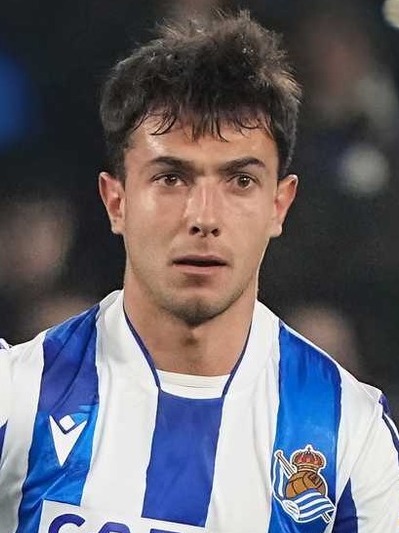
มาร์ติน ซูบิเมนดิ

| name = มาร์ติน ซูบิเมนดิ
| image = Martín Zubimendi in 2023.jpg
| caption = ซูบิเมนดิขณะลงเล่นให้กับเรอัลโซซิเอดัดใน ค.ศ. 2023
| full_name = มาร์ติน ซูบิเมนดิ อิบัญเญซ
| birth_place = ซานเซบัสเตียน สเปน
| height = 1.81 เมตร
| position = กองกลาง
| currentclub = เรอัลโซซิเอดัด
| clubnumber = 4
| youthyears1 = 2011–2016
| youthclubs1 = กันเตราเรอัลโซซิเอดัด|เรอัลโซซิเอดัด
| years1 = 2016–2018
| clubs1 = เรอัลโซซิเอดัด เซ
| caps1 = 26
| goals1 = 1
| years2 = 2017–2020
| clubs2 = เรอัลโซซิเอดัด เบ
| caps2 = 50
| goals2 = 4
| years3 = 2019–
| clubs3 = เรอัลโซซิเอดัด
| caps3 = 68
| goals3 = 1
| nationalyears1 = 2016
| nationalteam1 = ฟุตบอลทีมชาติสเปนรุ่นอายุไม่เกิน 17 ปี|สเปน อายุไม่เกิน 17 ปี
| nationalcaps1 = 1
| nationalgoals1 = 0
| nationalyears2 = 2017
| nationalteam2 = ฟุตบอลทีมชาติสเปนรุ่นอายุไม่เกิน 19 ปี|สเปน อายุไม่เกิน 19 ปี
| nationalcaps2 = 1
| nationalgoals2 = 0
| nationalyears3 = 2020–2021
| nationalteam3 = ฟุตบอลทีมชาติสเปนรุ่นอายุไม่เกิน 21 ปี|สเปน อายุไม่เกิน 21 ปี
| nationalcaps3 = 5
| nationalgoals3 = 0
| nationalyears4 = 2021
| nationalteam4 = ฟุตบอลทีมชาติสเปนรุ่นอายุไม่เกิน 23 ปี|สเปน อายุไม่เกิน 23 ปี
| nationalcaps4 = 6
| nationalgoals4 = 0
| nationalyears5 = 2021–
| nationalteam5 = ฟุตบอลทีมชาติสเปน|สเปน
| nationalcaps5 = 1
| nationalgoals5 = 0
MedalCountry|
MedalCountry|
มาร์ติน ซูบิเมนดิ อิบัญเญซ (; เกิด 2 กุมภาพันธ์ ค.ศ. 1999) เป็นนักฟุตบอลอาชีพชาวสเปน ปัจจุบันลงเล่นในตำแหน่งกองกลางให้กับเรอัลโซซิเอดัดในลาลิกา และฟุตบอลทีมชาติสเปน|ทีมชาติสเปน
==สโมสรอาชีพ==
ซูบิเมนดิเกิดในซานเซบัสเตียน จังหวัดกิปุซโกอา แคว้นประเทศบาสก์ เขาเข้าร่วมทีมเยาวชนของเรอัลโซซิเอดัดใน ค.ศ. 2011 ขณะมีอายุ 12 ปี เขาได้ลงเล่นกับทีมเรอัลโซซิเอดัด เซ ซึ่งเป็นทีมสำรองระดับที่สองครั้งแรกในวันที่ 27 สิงหาคม ค.ศ. 2016 ในช่วง 7 นาทีสุดท้ายในเตร์เซราดิบิซิออน นัดที่เสมอกับเอเซเซเด ดูรังโก 0–0
ในวันที่ 22 เมษายน ค.ศ. 2017 เขาได้ประเดิมสนามกับทีมเรอัลโซซิเอดัด เบ ซึ่งลงเล่นอยู่ในเซกุนดาดิบิซิออน เบ ในนัดที่แพ้ให้กับอูเด โลกรอญเญส 0–2 จากการเปลี่ยนตัวลงมาแทนโอเดย์ อาร์ริเอตา ในนาทีที่ 76 ในวันที่ 25 กรกฎาคม ค.ศ. 2018 ได้ต่อสัญญาฉบับใหม่ออกไปถึงปี ค.ศ. 2022 แล้วจึงได้ลงทะเบียนเป็นนักเตะของทีมชุดเบอย่างเป็นทางการ ในวันที่ 28 เมษายน ค.ศ. 2019 เขาได้รับโอกาสลงเล่นให้กับทีมชุดใหญ่เป็นครั้งแรกในลาลิกานัดที่ 35 กับสโมสรฟุตบอลเฆตาเฟ|เฆตาเฟ จากการเปลี่ยนตัวลงมาแทนรูเบน ปาร์โด โดยโซซิเอดัดชนะไปด้วยคะแนน 2–1 ที่อาโนเอตา
ในวันที่ 24 กรกฎาคม ค.ศ. 2020 ซูบิเมนดิได้ต่อสัญญากับทีมออกไปจนถึง ค.ศ. 2025 และได้ร่วมทีมชุดใหญ่อย่างเป็นทางการ ในวันที่ 3 เมษายน ค.ศ. 2021 เขาได้ลงเล่นในโกปาเดลเรย์ รอบชิงชนะเลิศ 2020 ที่ลาการ์ตูฆา โดยได้ลงเล่นครบ 90 นาที ช่วยให้ทีมเอาชนะอัตเลติกเดบิลบาโอ 0–1 ทำให้เรอัลโซซิเอดัดชนะเลิศโกปาเดลเรย์เป็นครั้งแรกในรอบ 33 ปี และเป็นการชนะเลิศครั้งแรกของซูบิเมนดิในระดับอาชีพ
==ระดับทีมชาติ==
ซูบิเมนดิได้เป็นตัวแทนของทีมชาติสเปนมาตั้งแต่ในระดับเยาวชน ในเดือนพฤษภาคม ค.ศ. 2021 ลุยส์ เด ลา ฟูเอนเต ยังเรียกเขาให้ติดฟุตบอลทีมชาติสเปนรุ่นอายุไม่เกิน 21 ปี|ทีมชุดอายุไม่เกิน 21 ปี ในฟุตบอลชิงแชมป์แห่งชาติยุโรป รุ่นอายุไม่เกิน 21 ปี 2021|การแข่งขันชิงแชมป์ยุโรป ในปี ค.ศ. 2021 ซึ่งสเปนผ่านเข้าสู่รอบรองชนะเลิศก่อนจะแพ้ให้กับฟุตบอลทีมชาติโปรตุเกสรุ่นอายุไม่เกิน 21 ปี|โปรตุเกส 0–1 ที่มารีบอร์
ในช่วงก่อนเริ่มฟุตบอลชิงแชมป์แห่งชาติยุโรป 2020 ของทีมชาติสเปนชุดใหญ่ ได้มีกำหนดการแข่งขันกระชับมิตรกับฟุตบอลทีมชาติลิทัวเนีย|ลิทัวเนีย ในวันที่ 8 มิถุนายน แต่หลังจากการติดเชื้อโรคติดเชื้อไวรัสโคโรนา 2019|โควิด-19 ของเซร์ฆิโอ บุสเกตส์ ทำให้ต้องใช้ทีมชุดอายุไม่เกิน 21 ปี ลงแข่งขันในนัดนี้แทน โดยซูบิเมนดิได้ลงเล่น 53 นาทีก่อนที่จะถูกเปลี่ยนตัวออก ช่วยให้ทีมเอาชนะ 4–0 ที่สนามกีฬาเทศบาลบูตาร์เก|สนามเทศบาลเมืองบูตาร์เกcite news |title=Oficial Lista de convocados para el encuentro ante Lituania |trans-title=Official Squad list for the match against Lithuania |work=Royal Spanish Football Federation |date=6 June 2021 |language=es
ในเดือนกรกฎาคม ค.ศ. 2021 เขายังถูกเรียกตัวติดทีมชาติชุดแข่งขันกีฬาฟุตบอลในโอลิมปิกฤดูร้อน 2020 – ทีมชาย|กีฬาโอลิมปิกฤดูร้อน 2020 ที่ประเทศญี่ปุ่น เขาได้ลงเล่นเป็นตัวจริง 5 จาก 6 นัด รวมถึงในกีฬาฟุตบอลในโอลิมปิกฤดูร้อน 2020 – ทีมชาย – รอบชิงชนะเลิศ|รอบชิงชนะเลิศกับฟุตบอลทีมชาติบราซิลรุ่นอายุไม่เกิน 23 ปี|บราซิลที่โยโกฮามะ โดยทีมของเขาแพ้ไป 2–1 ทำให้สเปนได้รับเหรียญเงินกีฬาฟุตบอลในโอลิมปิกฤดูร้อน 2020 – ทีมชาย|โอลิมปิกในกีฬาฟุตบอลเป็นครั้งที่สอง
ในวันที่ 2 มิถุนายน ค.ศ. 2023 ได้มีการประกาศว่า ซูบิเมนดิ จะเป็น 1 ใน 23 นักเตะทีมชาติสเปนชุดใหญ่ที่จะได้ร่วมทีมแข่งขันในยูฟ่าเนชันส์ลีก 2023 รอบสุดท้าย|ยูฟ่าเนชันส์ลีก รอบสุดท้าย ที่ประเทศเนเธอร์แลนด์ ภายใต้การคุมทีมของหลุยส์ เด ลา ฟูเอนเต Luis de La Fuente announces Spain squad for Nations League เขียนโดย sport.es วันที่ 2 มิถุนายน ค.ศ. 2023 สเปนชนะเลิศการแข่งขันนี้ หลังจากเอาชนะฟุตบอลทีมชาติอิตาลี|อิตาลี ในรอบรองชนะเลิศ และฟุตบอลทีทชาติโครเอเชีย|โครเอเชีย ในยูฟ่าเนชันส์ลีก 2023 รอบชิงชนะเลิศ ทำให้ซูบิเมนดิได้รับเหรียญรางวัลชนะเลิศเป็นครั้งแรกของเขากับทีมชาติชุดใหญ่ ถึงแม้ว่าไม่ได้ลงแข่งขันทั้งสองนัด
==อ้างอิง==
==แหล่งข้อมูลอื่น==
* โปรไฟล์ที่เว็บไซต์เรอัลโซซิเอดัด
*
*
*
หมวดหมู่:บุคคลที่เกิดในปี พ.ศ. 2542
หมวดหมู่:บุคคลที่ยังมีชีวิตอยู่
หมวดหมู่:นักฟุตบอลชาวสเปน
หมวดหมู่:กองกลางฟุตบอล
หมวดหมู่:ผู้เล่นในลาลิกา
หมวดหมู่:ผู้เล่นในเซกุนดาดิบิซิออน เบ
หมวดหมู่:ผู้เล่นในเตร์เซราดิบิซิออน
หมวดหมู่:ผู้เล่นเรอัลโซซิเอดัดเซ
หมวดหมู่:ผู้เล่นเรอัลโซซิเอดัดเบ
หมวดหมู่:ผู้เล่นเรอัลโซซิเอดัด
หมวดหมู่:นักฟุตบอลทีมชาติสเปน
หมวดหมู่:นักฟุตบอลในโอลิมปิกฤดูร้อน 2020
หมวดหมู่:ผู้เล่นในชุดชนะเลิศยูฟ่าเนชันส์ลีก
หมวดหมู่:ผู้เล่นในฟุตบอลชิงแชมป์แห่งชาติยุโรป 2024
หมวดหมู่:ผู้เล่นในชุดชนะเลิศฟุตบอลชิงแชมป์แห่งชาติยุโรป